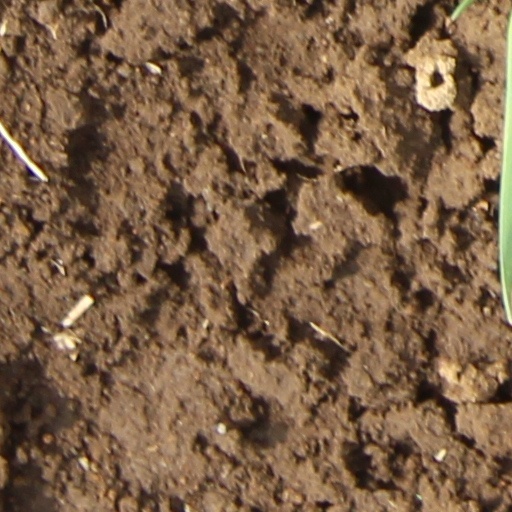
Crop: wheat